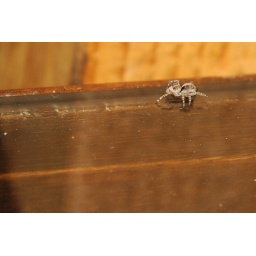
I found this little jumping spider roaming around on my side table, checking out my desk lamp